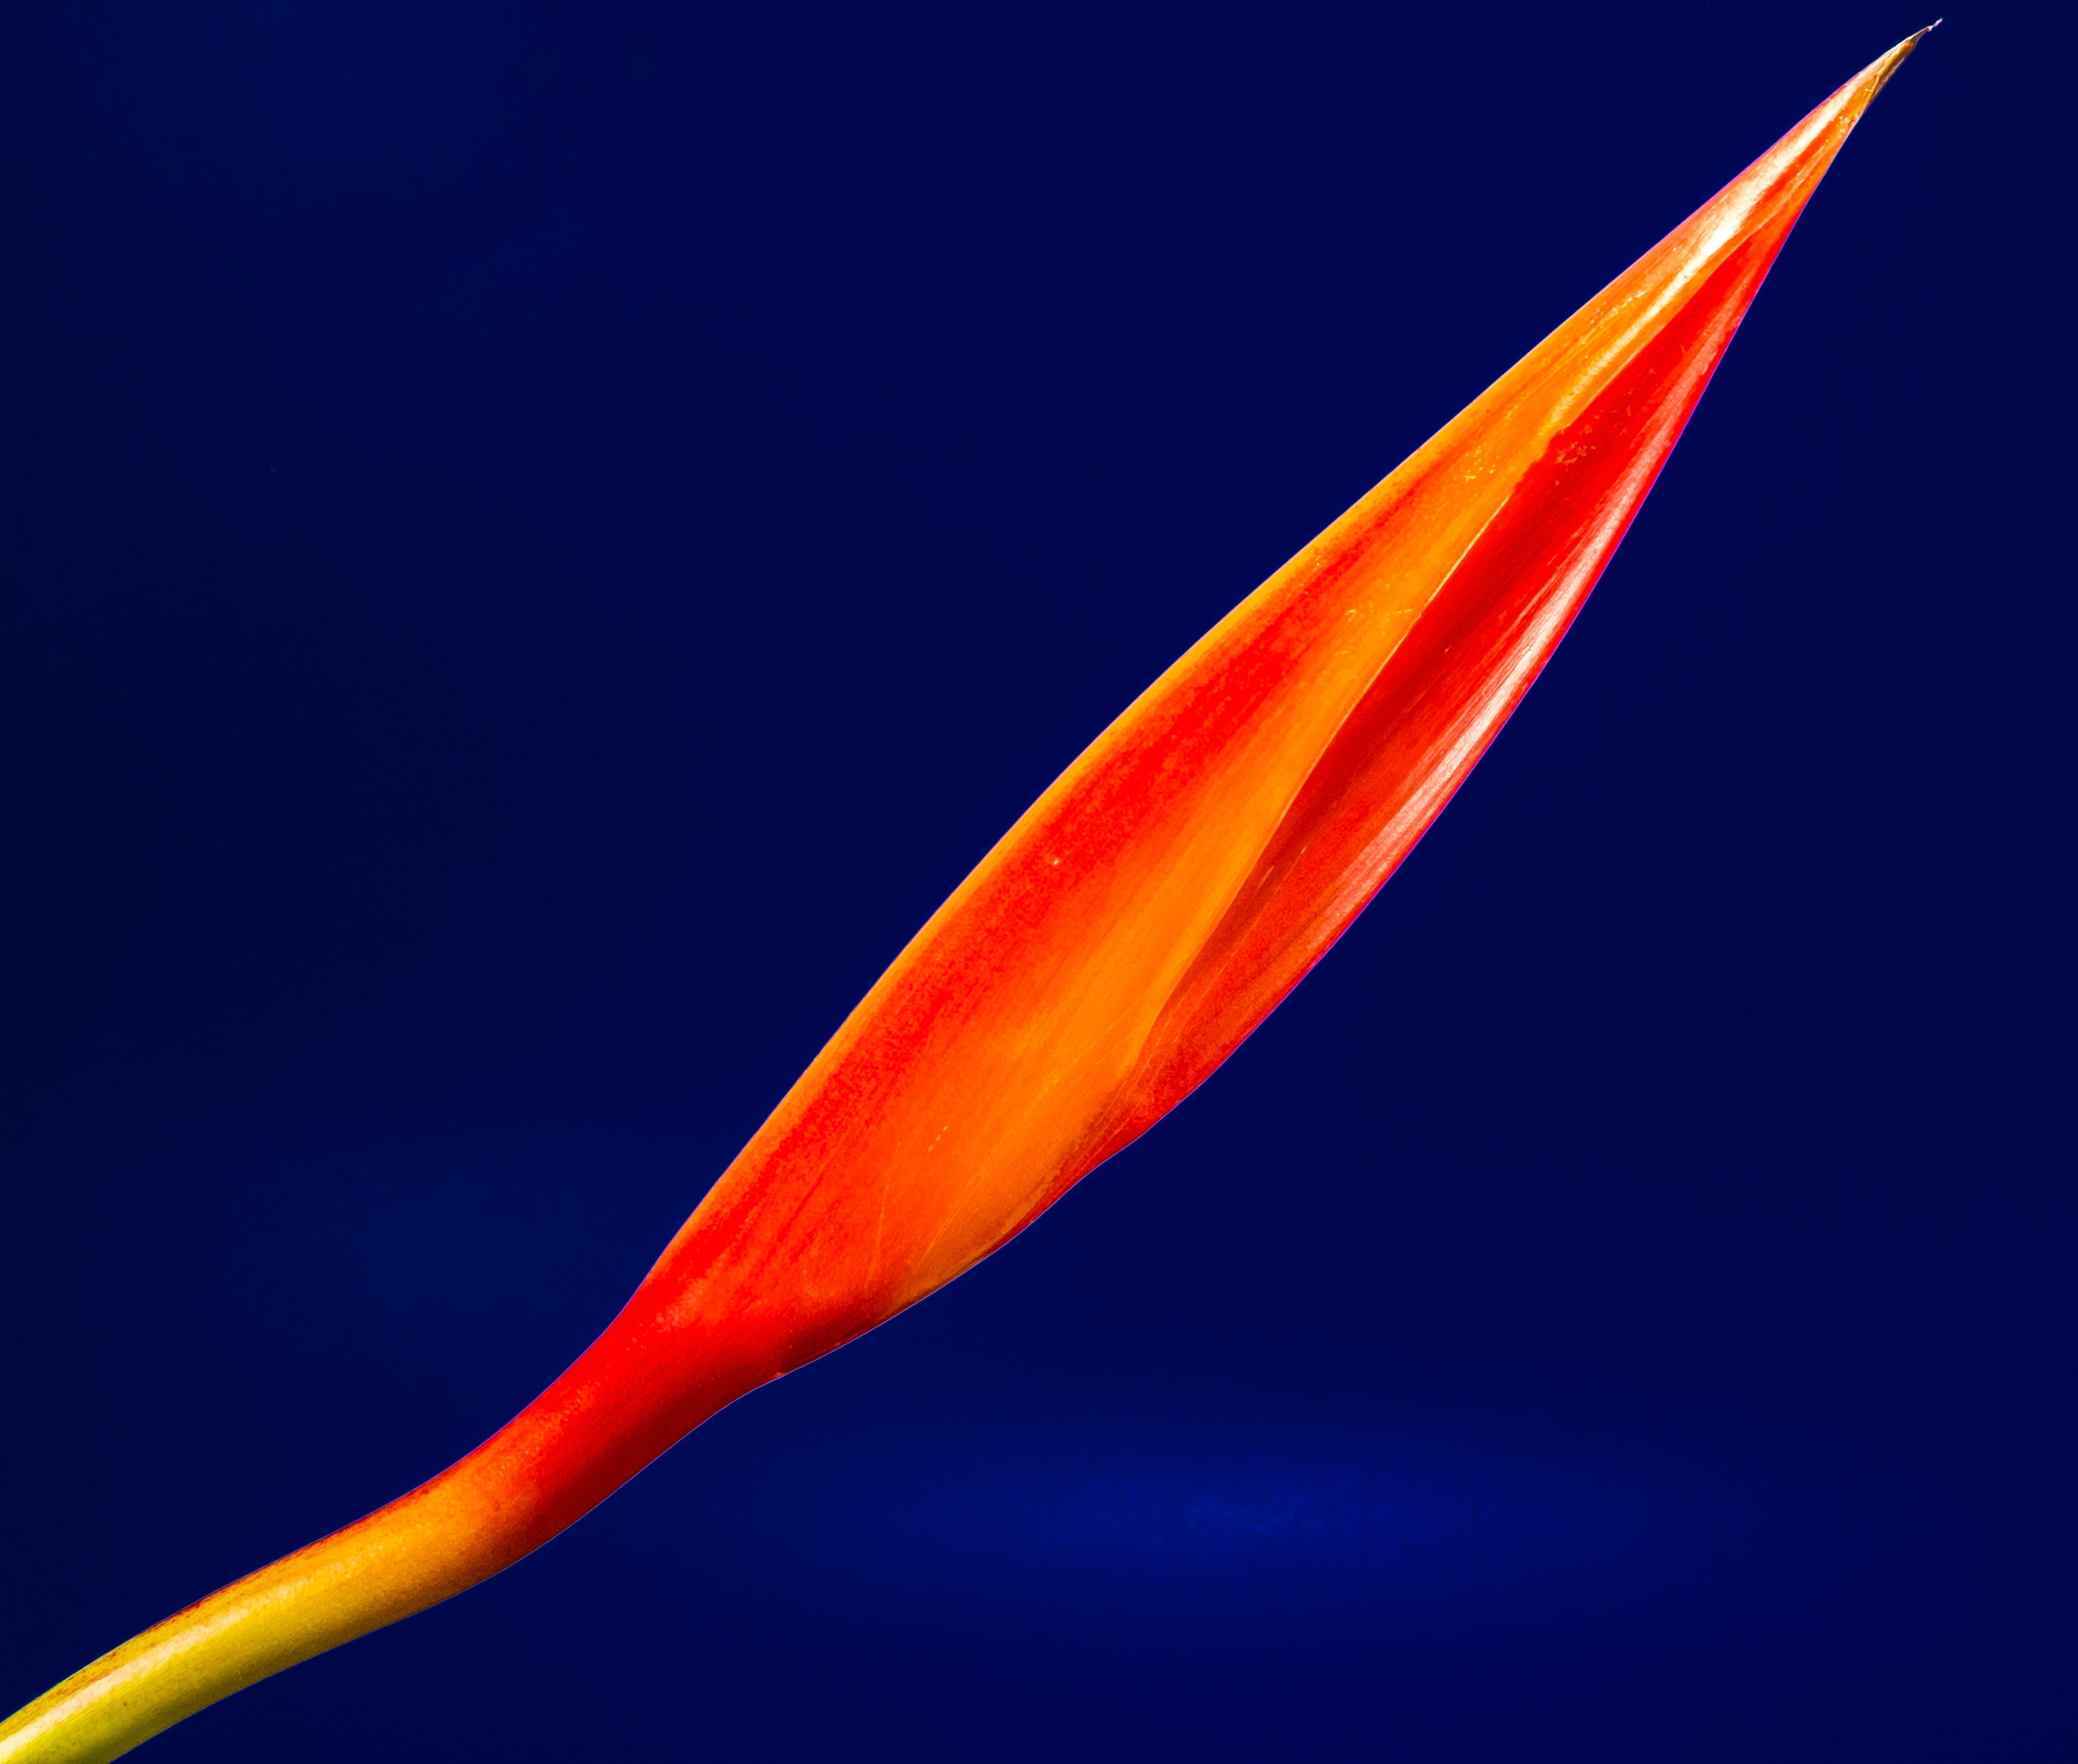
blossom, wing, plant, leaf, flower, bloom, orange, line, red, color, blue, yellow, close, macro photography, strelitzia, strelitziaceae, caudata greenhouse